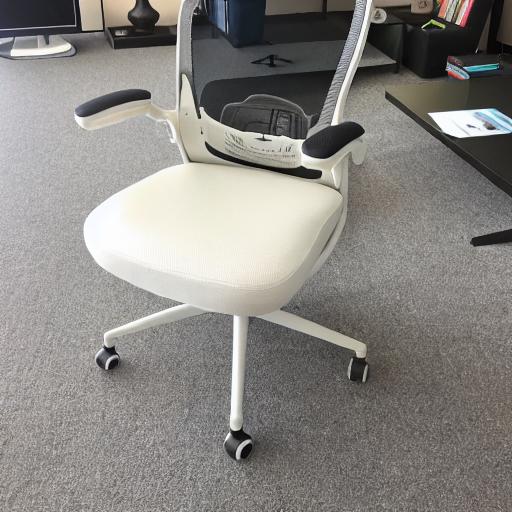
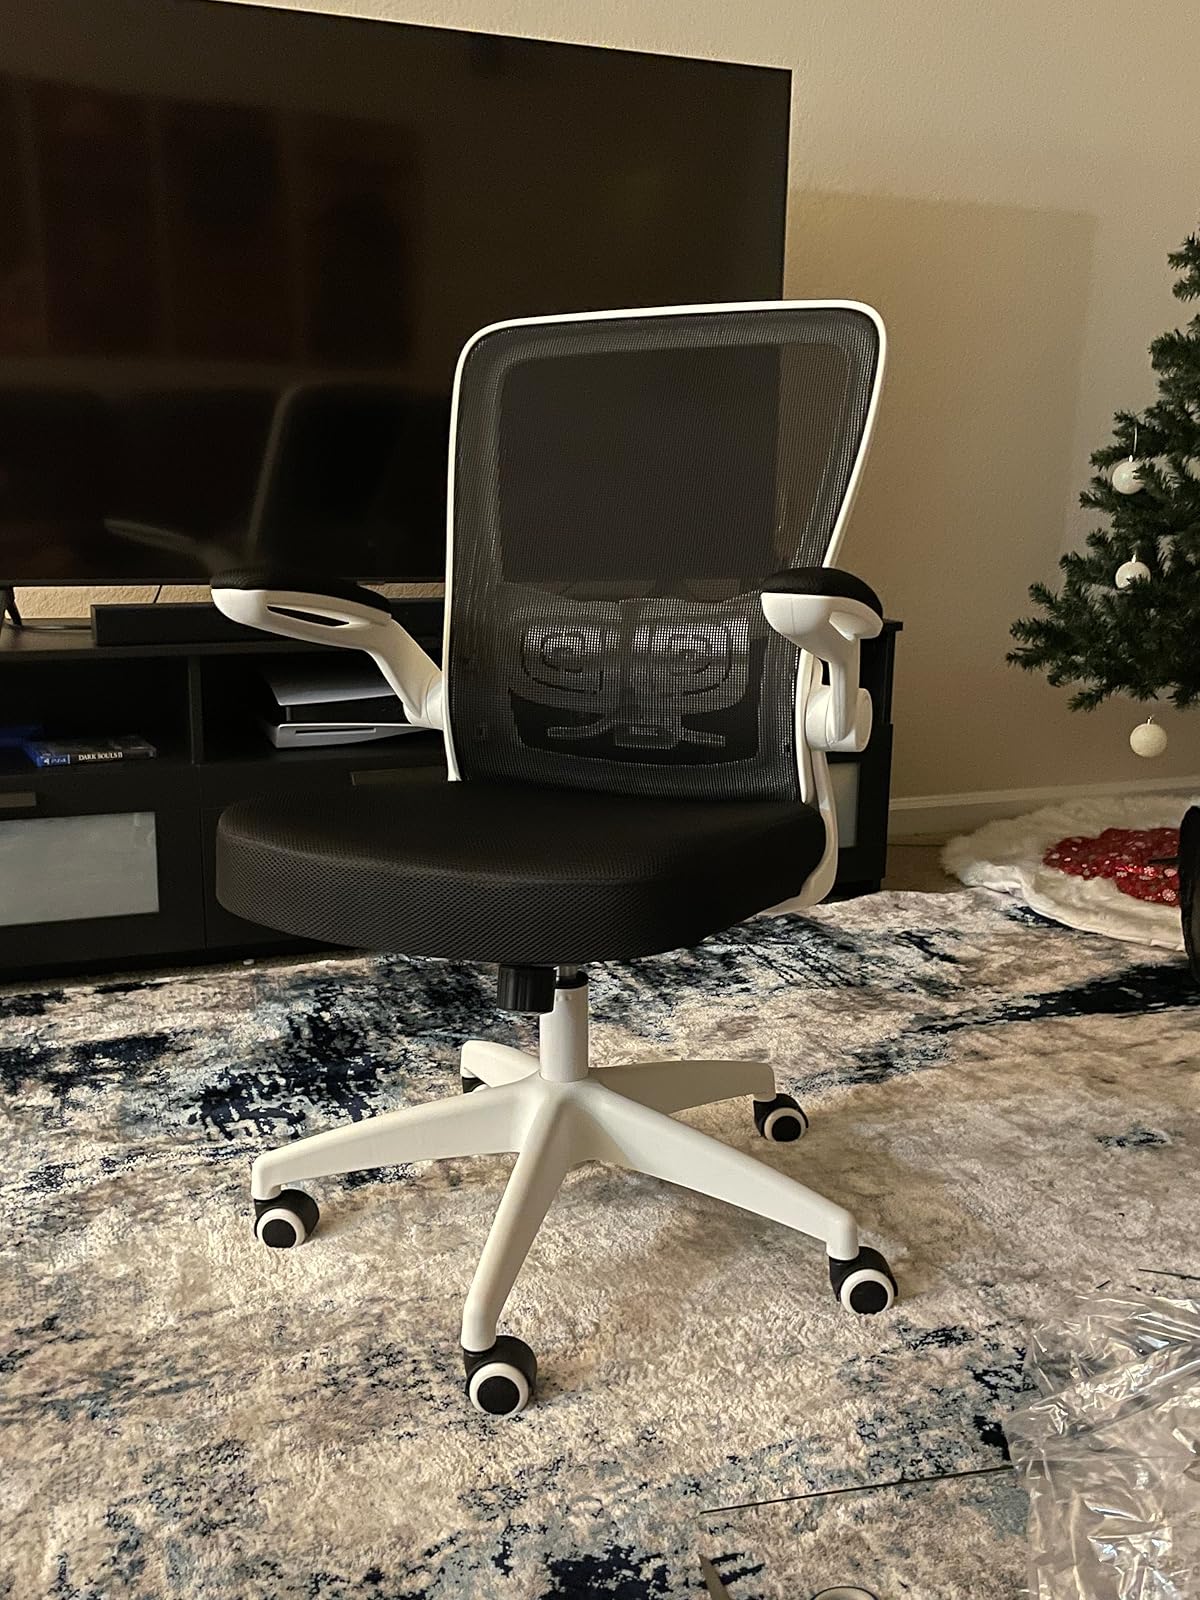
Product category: items_chair
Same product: no